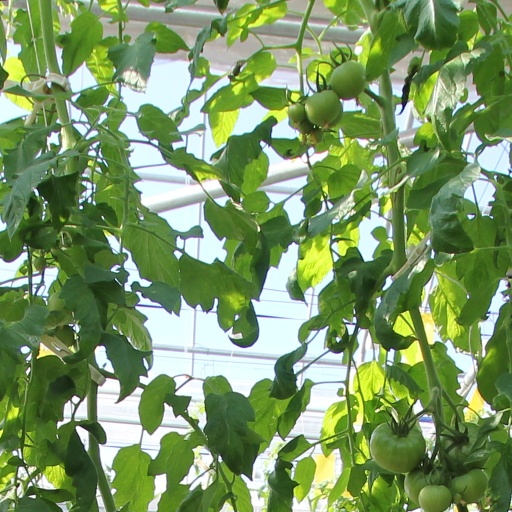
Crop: tomato